Karoline von Günderrode

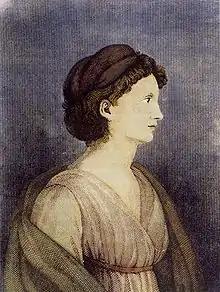
Karoline von Günderrode, c.1800

Karoline Friederike Louise Maximiliane von Günderrode (11 February 1780 – 26 July 1806) was a German Romantic poet. She used the pen name Tian.